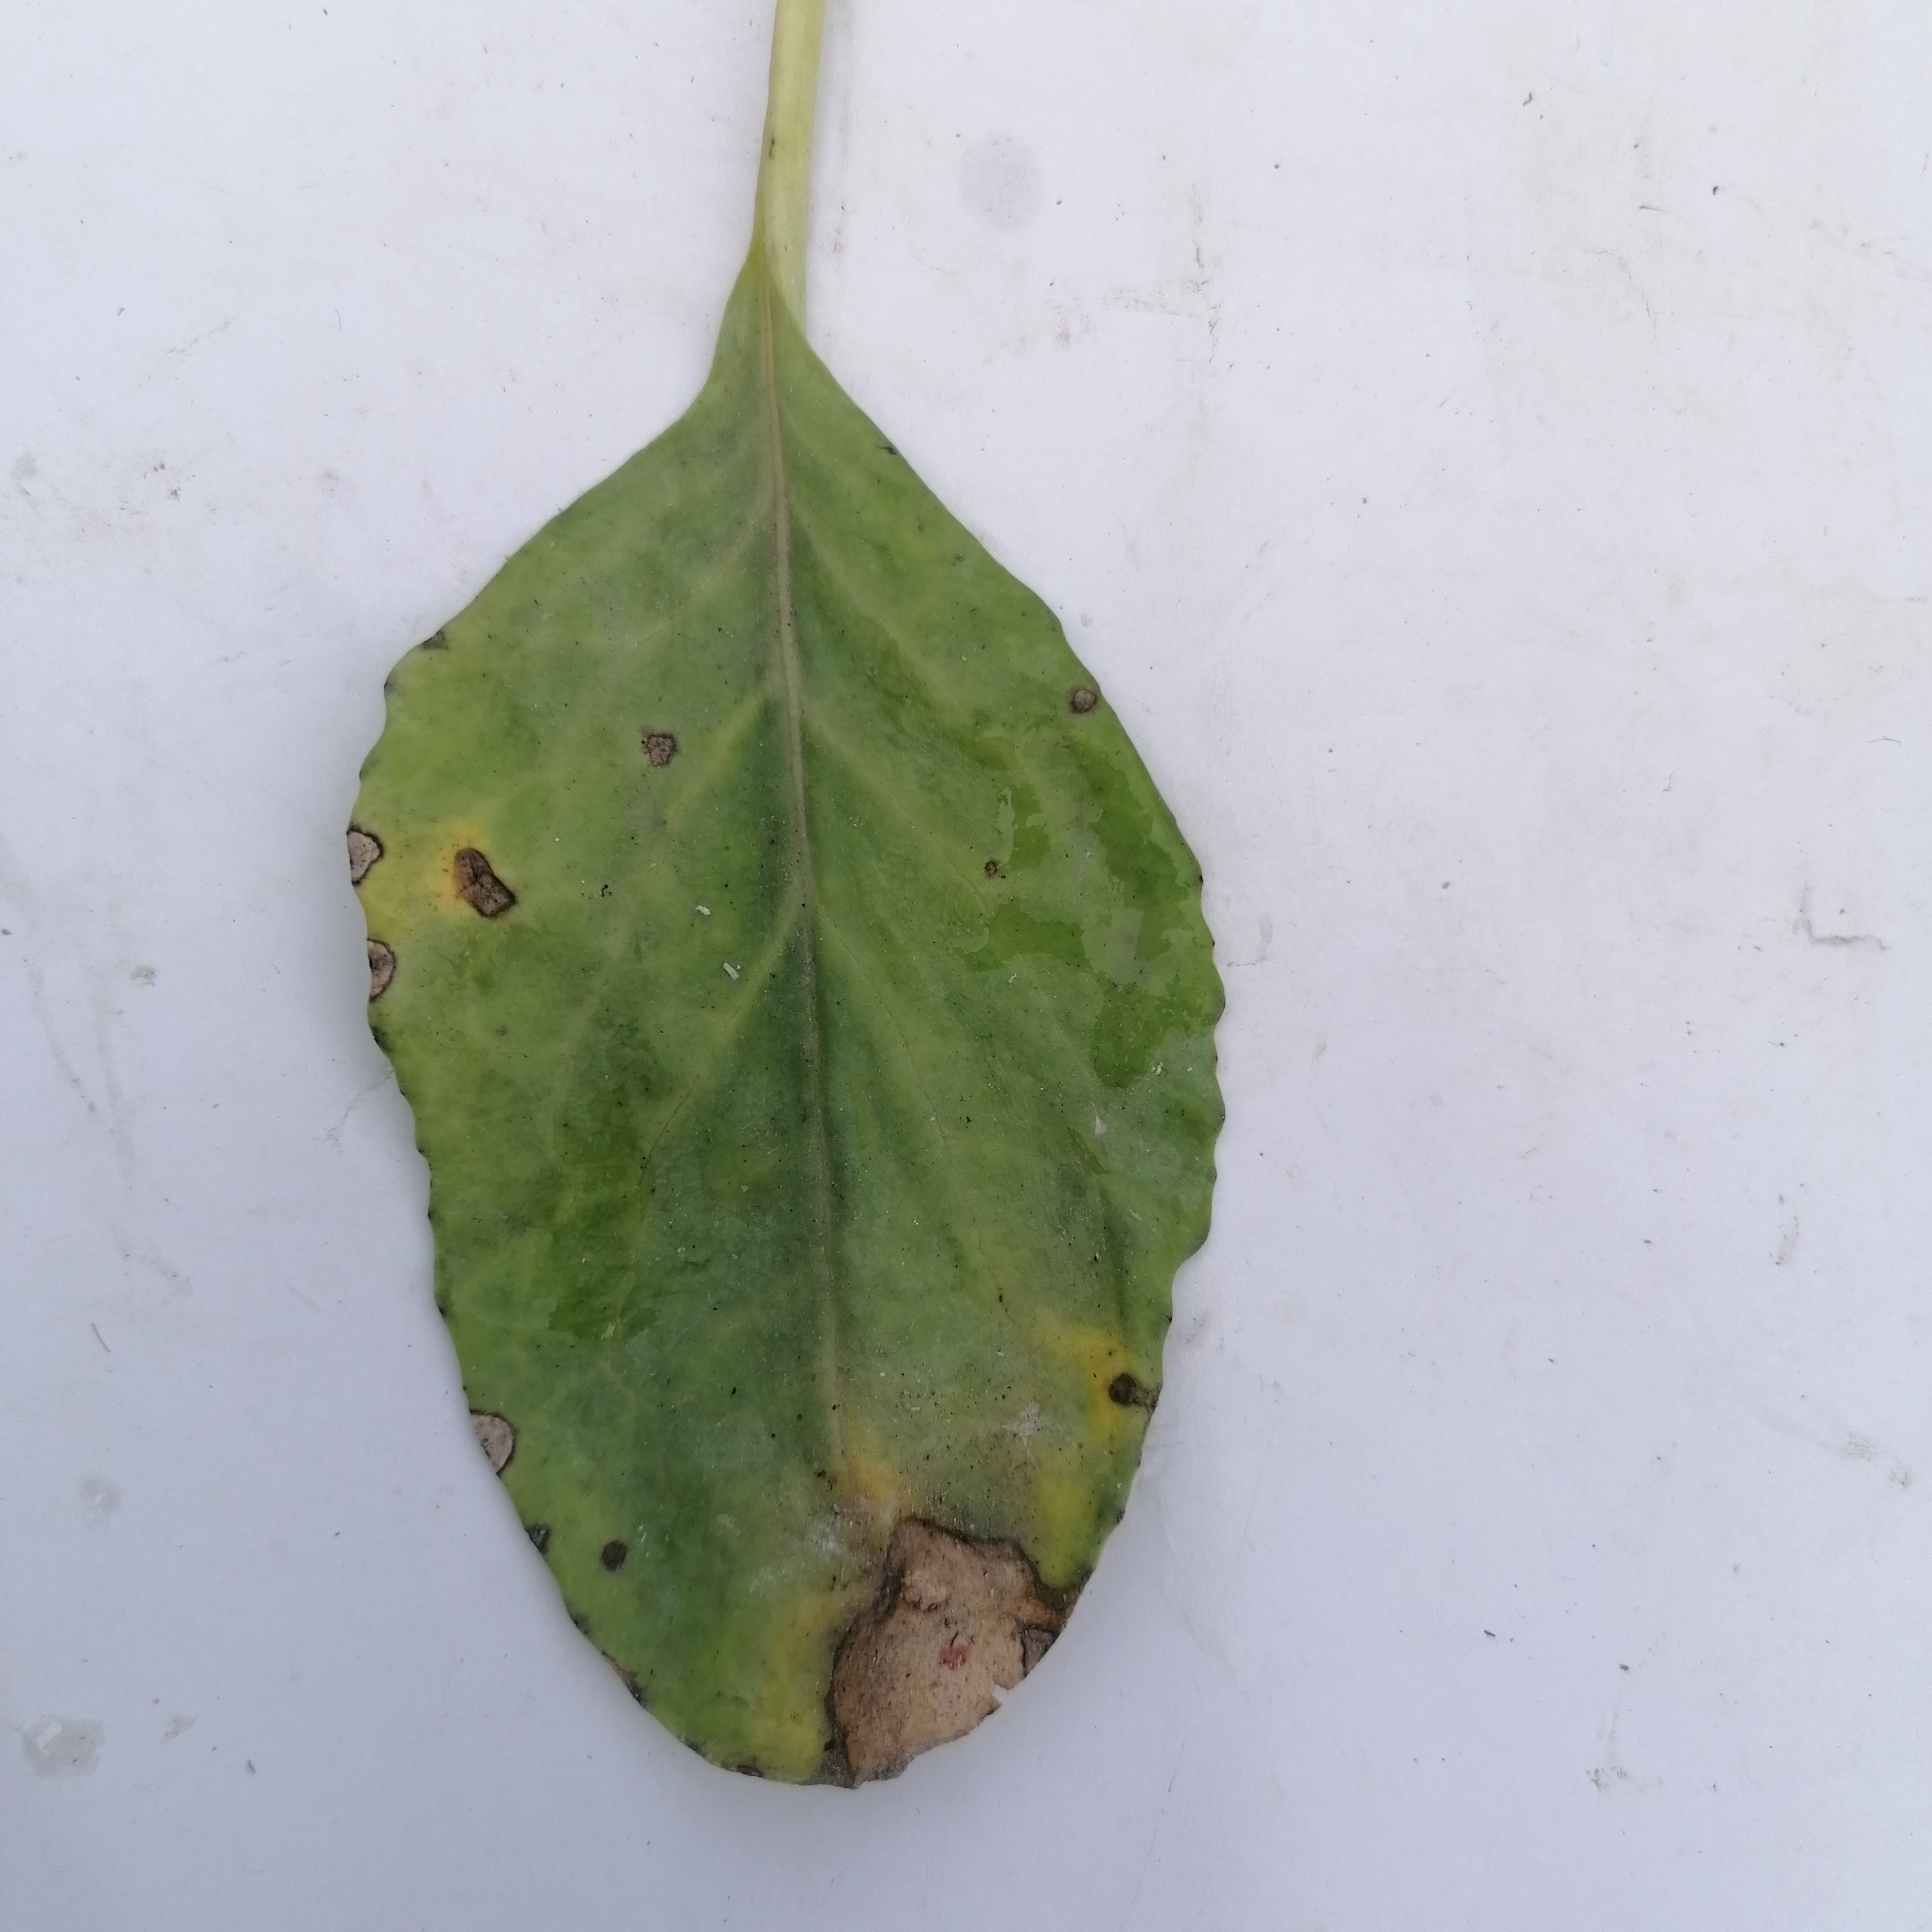
Label: Black Rot